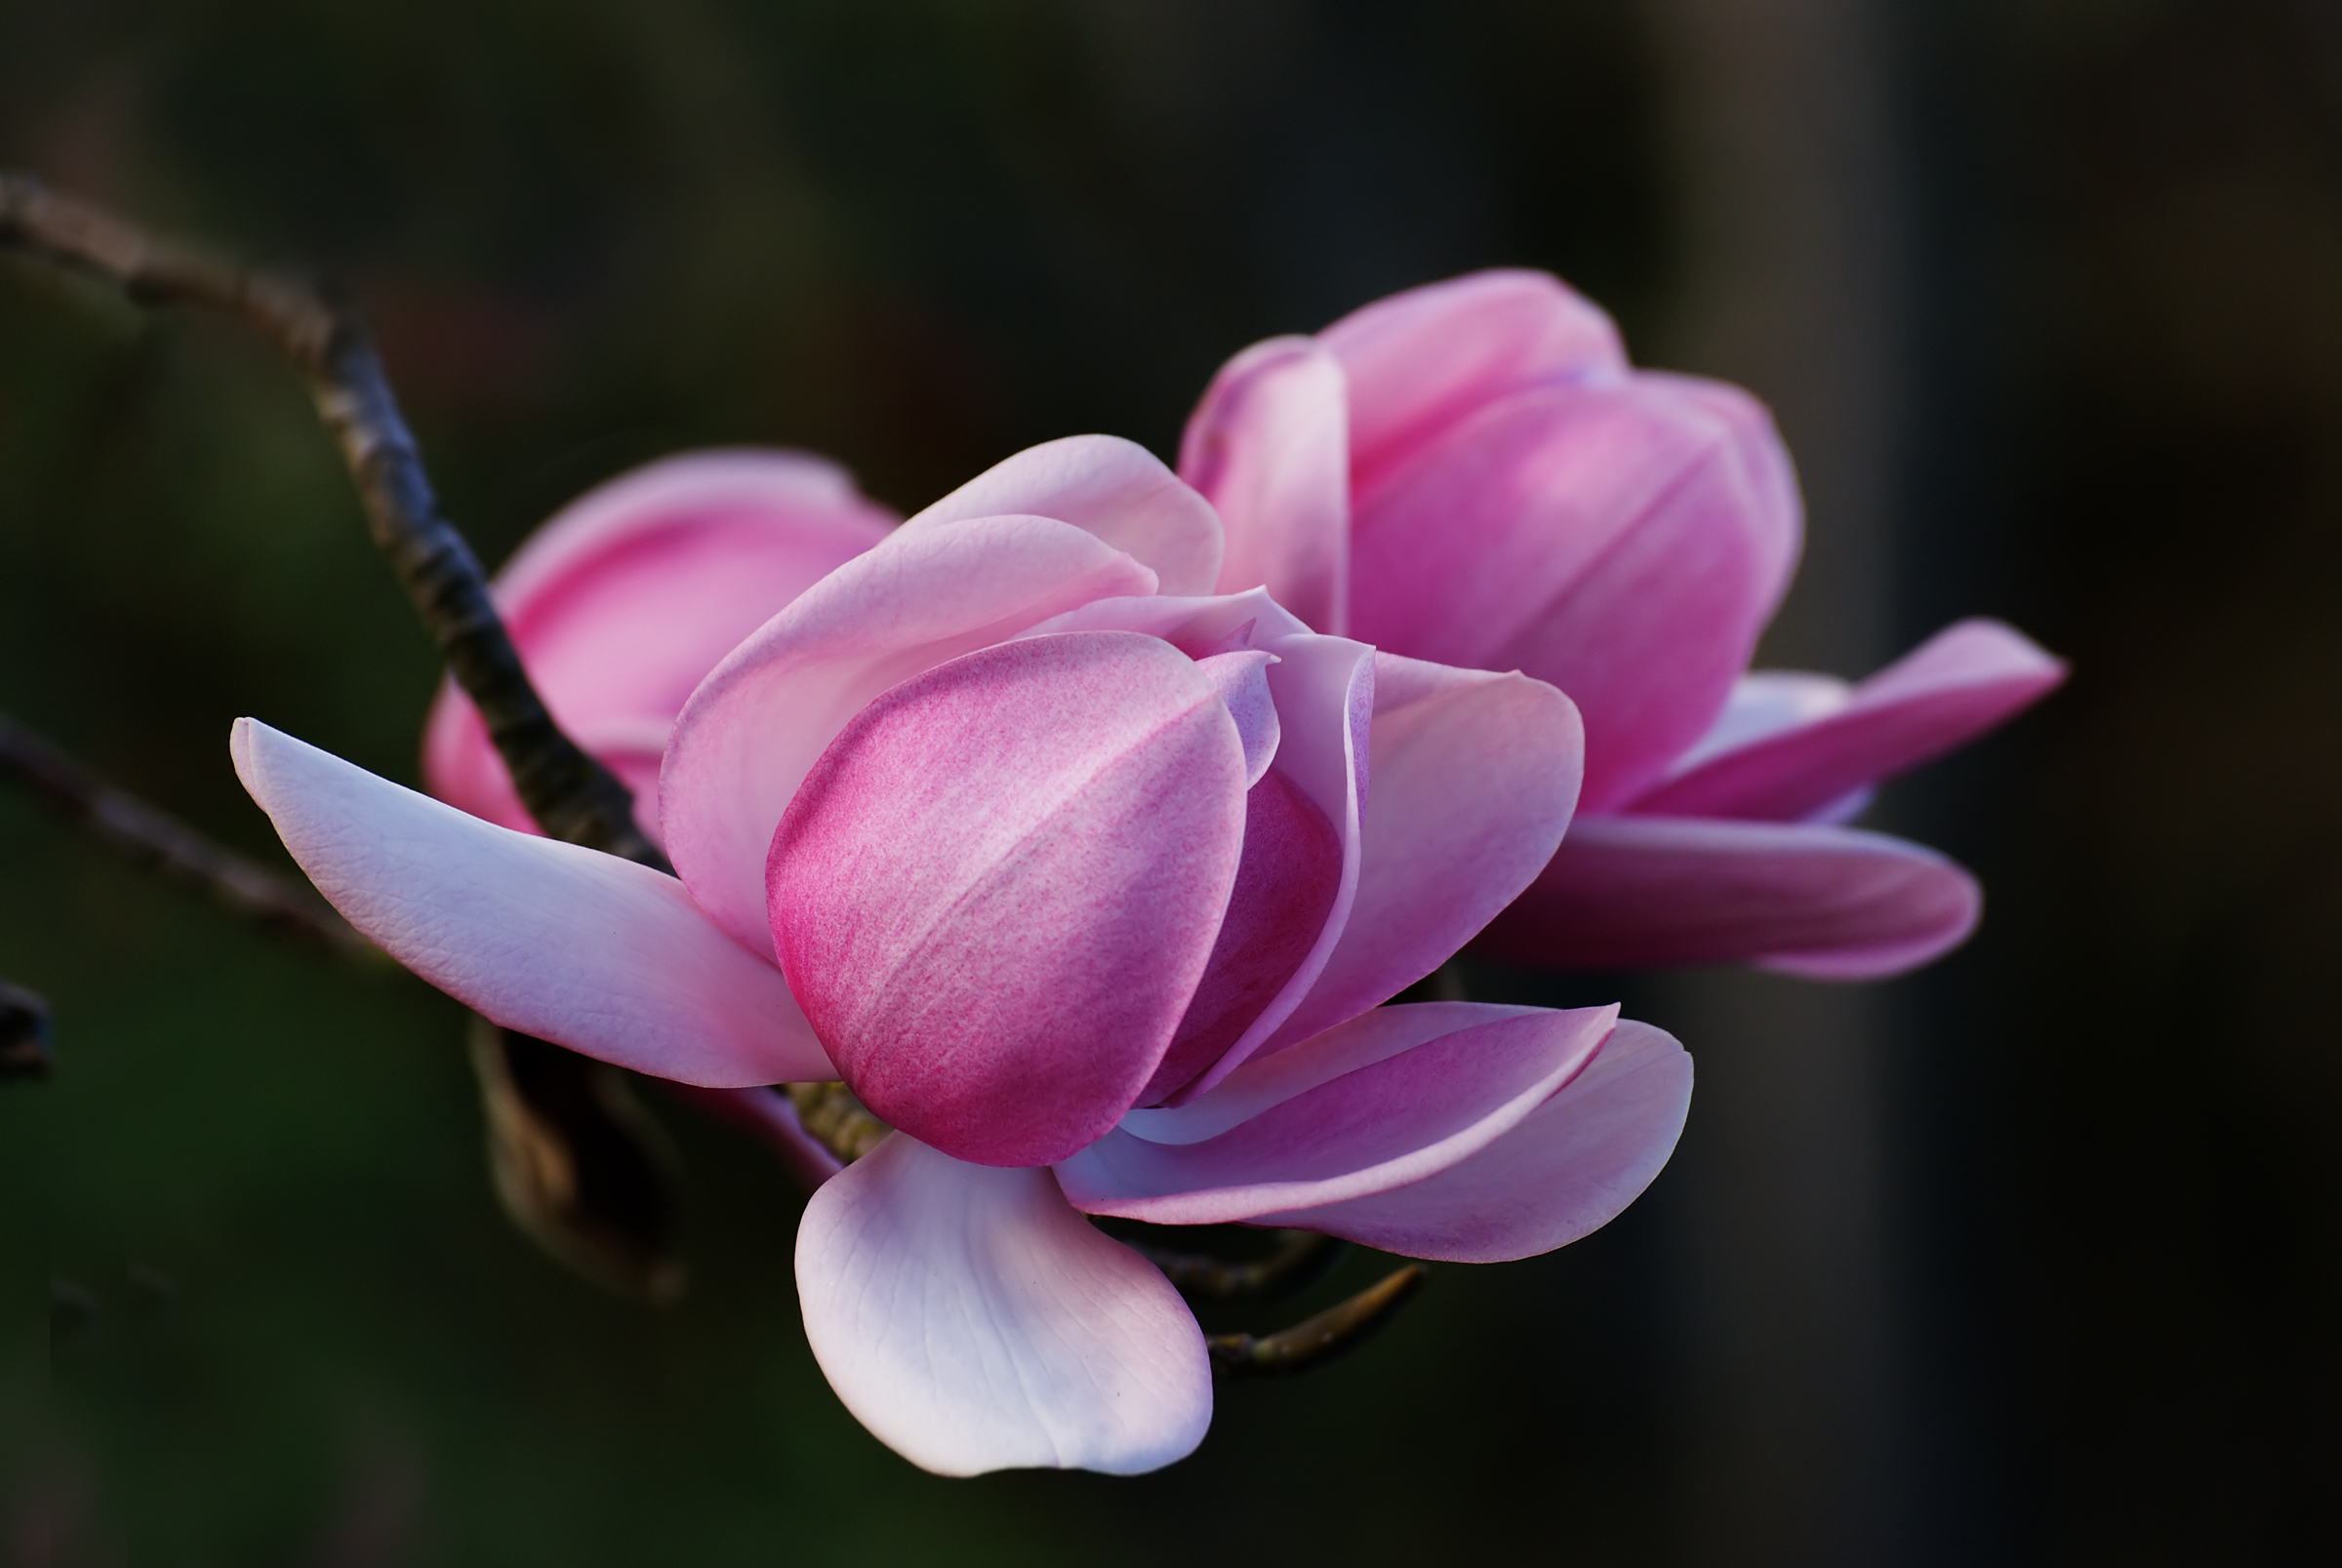
blossom, plant, photography, flower, petal, botany, pink, flora, flowers, close up, trees, gardening, pinkflowers, hagleyparkchristchurch, magnoliacampbellii, bud, campbellsmagnolia, macro photography, flowering plant, plant stem, land plant